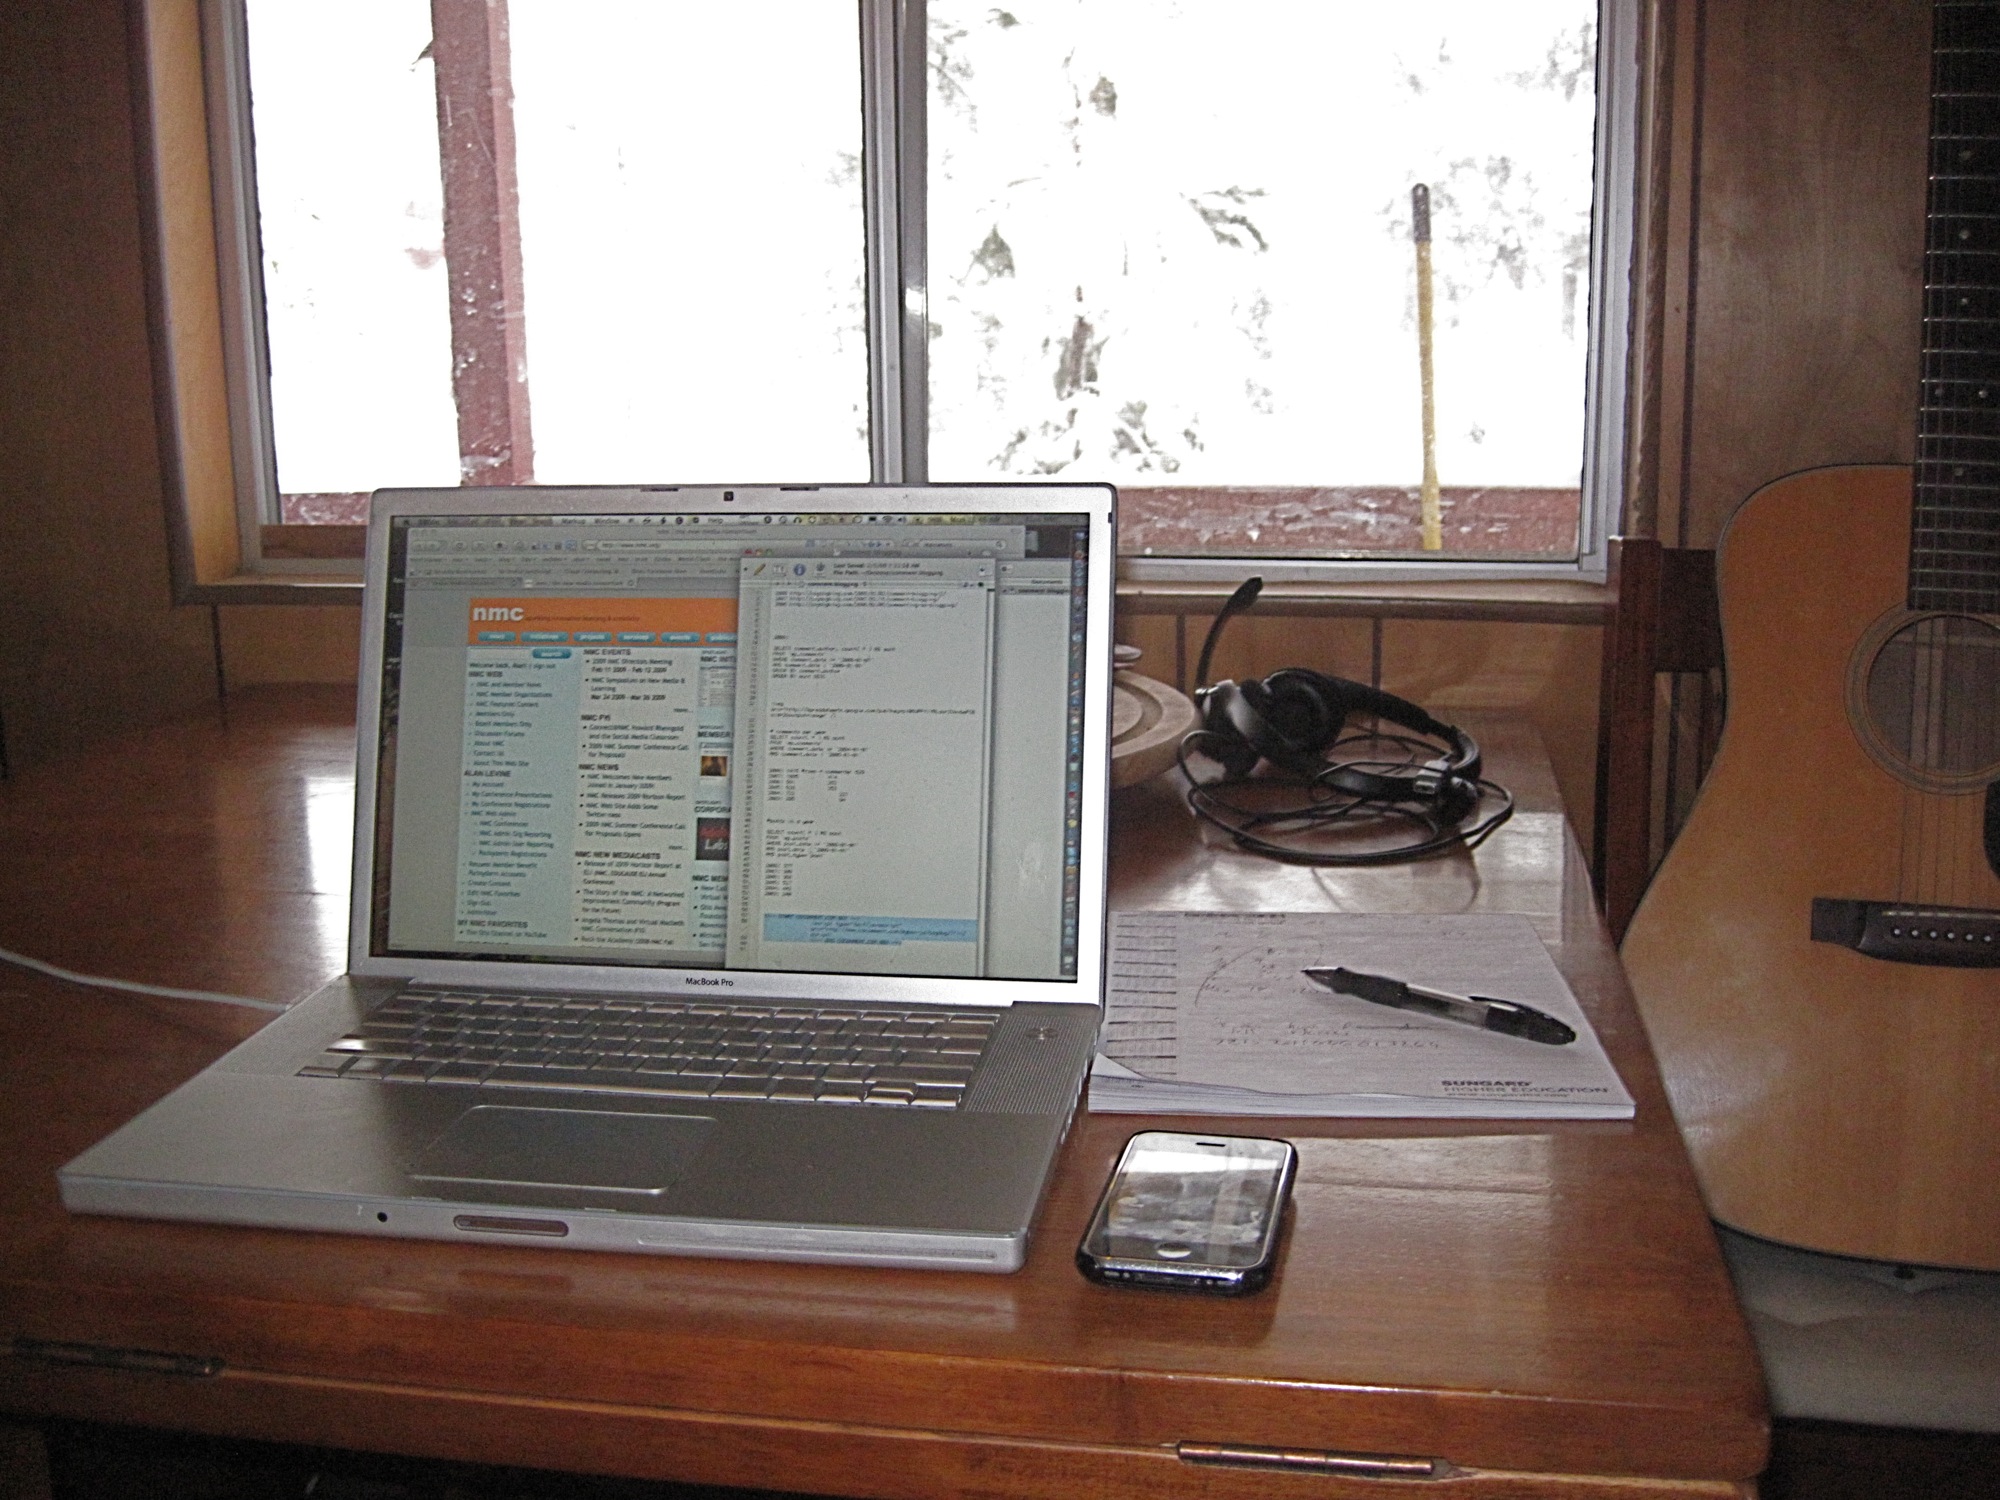
technology, radio, personal computer